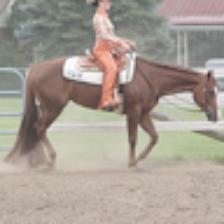
Label: NonHuman